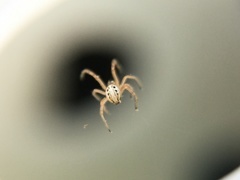
Species: Lactrodectus_hesperus